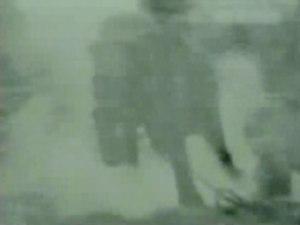
Electrocuting an Elephant est un court-métrage muet de Thomas Edison, sorti en 1903, durant 23 secondes.